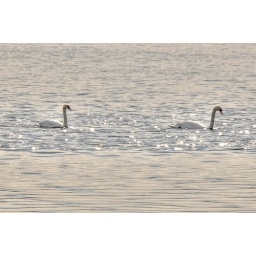
We disovered these two in open water on the river this afternoon.